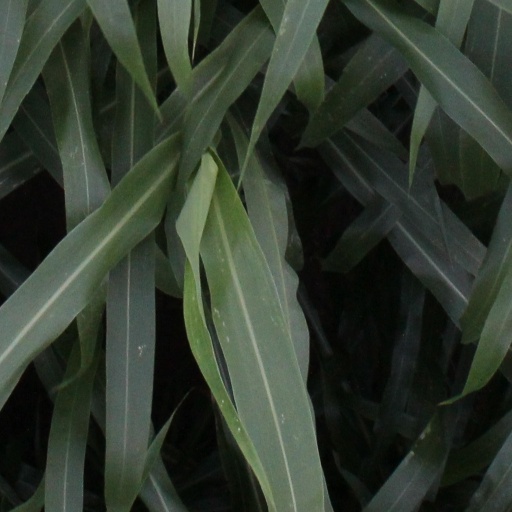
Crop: sorghum